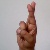
The image shows a hand gesture representing the letter 'R' in Indian Sign Language.